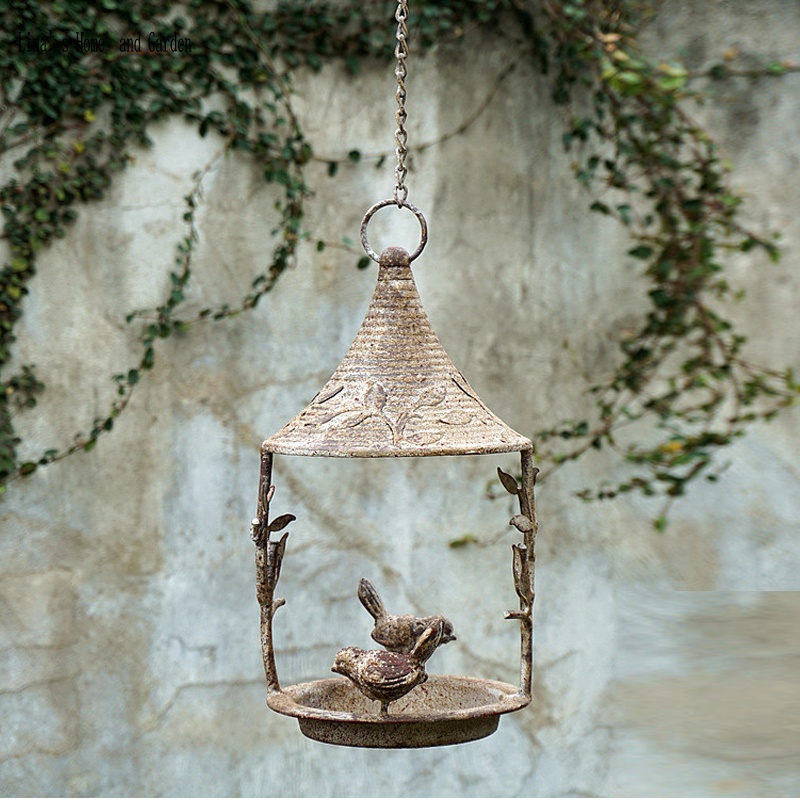
Garden balcony bird feeder
material: metal Size: 30*16*16cm Iron chain length: 35cm Features: 5 times anti-rust
Brand: Fur Real Tho
Category: Home & Garden > Decor > Bird & Wildlife Feeders > Bird Feeders